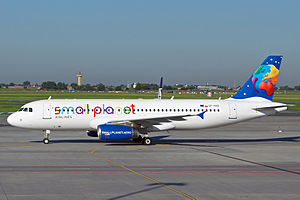
Small Planet Airlines
Small Planet Airlines er et flyselskab fra Litauen der flyver charterflyvninger for europæiske rejsearrangører. I Danmark har Forsvaret tidligere benyttet Small Planet til flyvninger mellem Roskilde, Karup og Camp Bastion i Afghanistan.